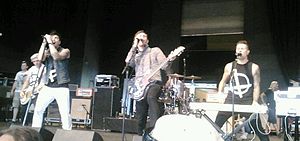
Lostprophets
Lostprophets under Warped Tour i 2012.
Lostprophets var et metal/rock/alternative band fra det sydlige Wales. Bandet blev dannet i 1997 af sangeren Ian Watkins som i december 2013 blev idømt 29 års fængsel for pædofili, heriblandt misbrug af børn helt ned til 1 år. Ian tilstod med det samme disse anklager, højst sandsynligt fordi der fandtes videomateriale af nogle af overgrebene.